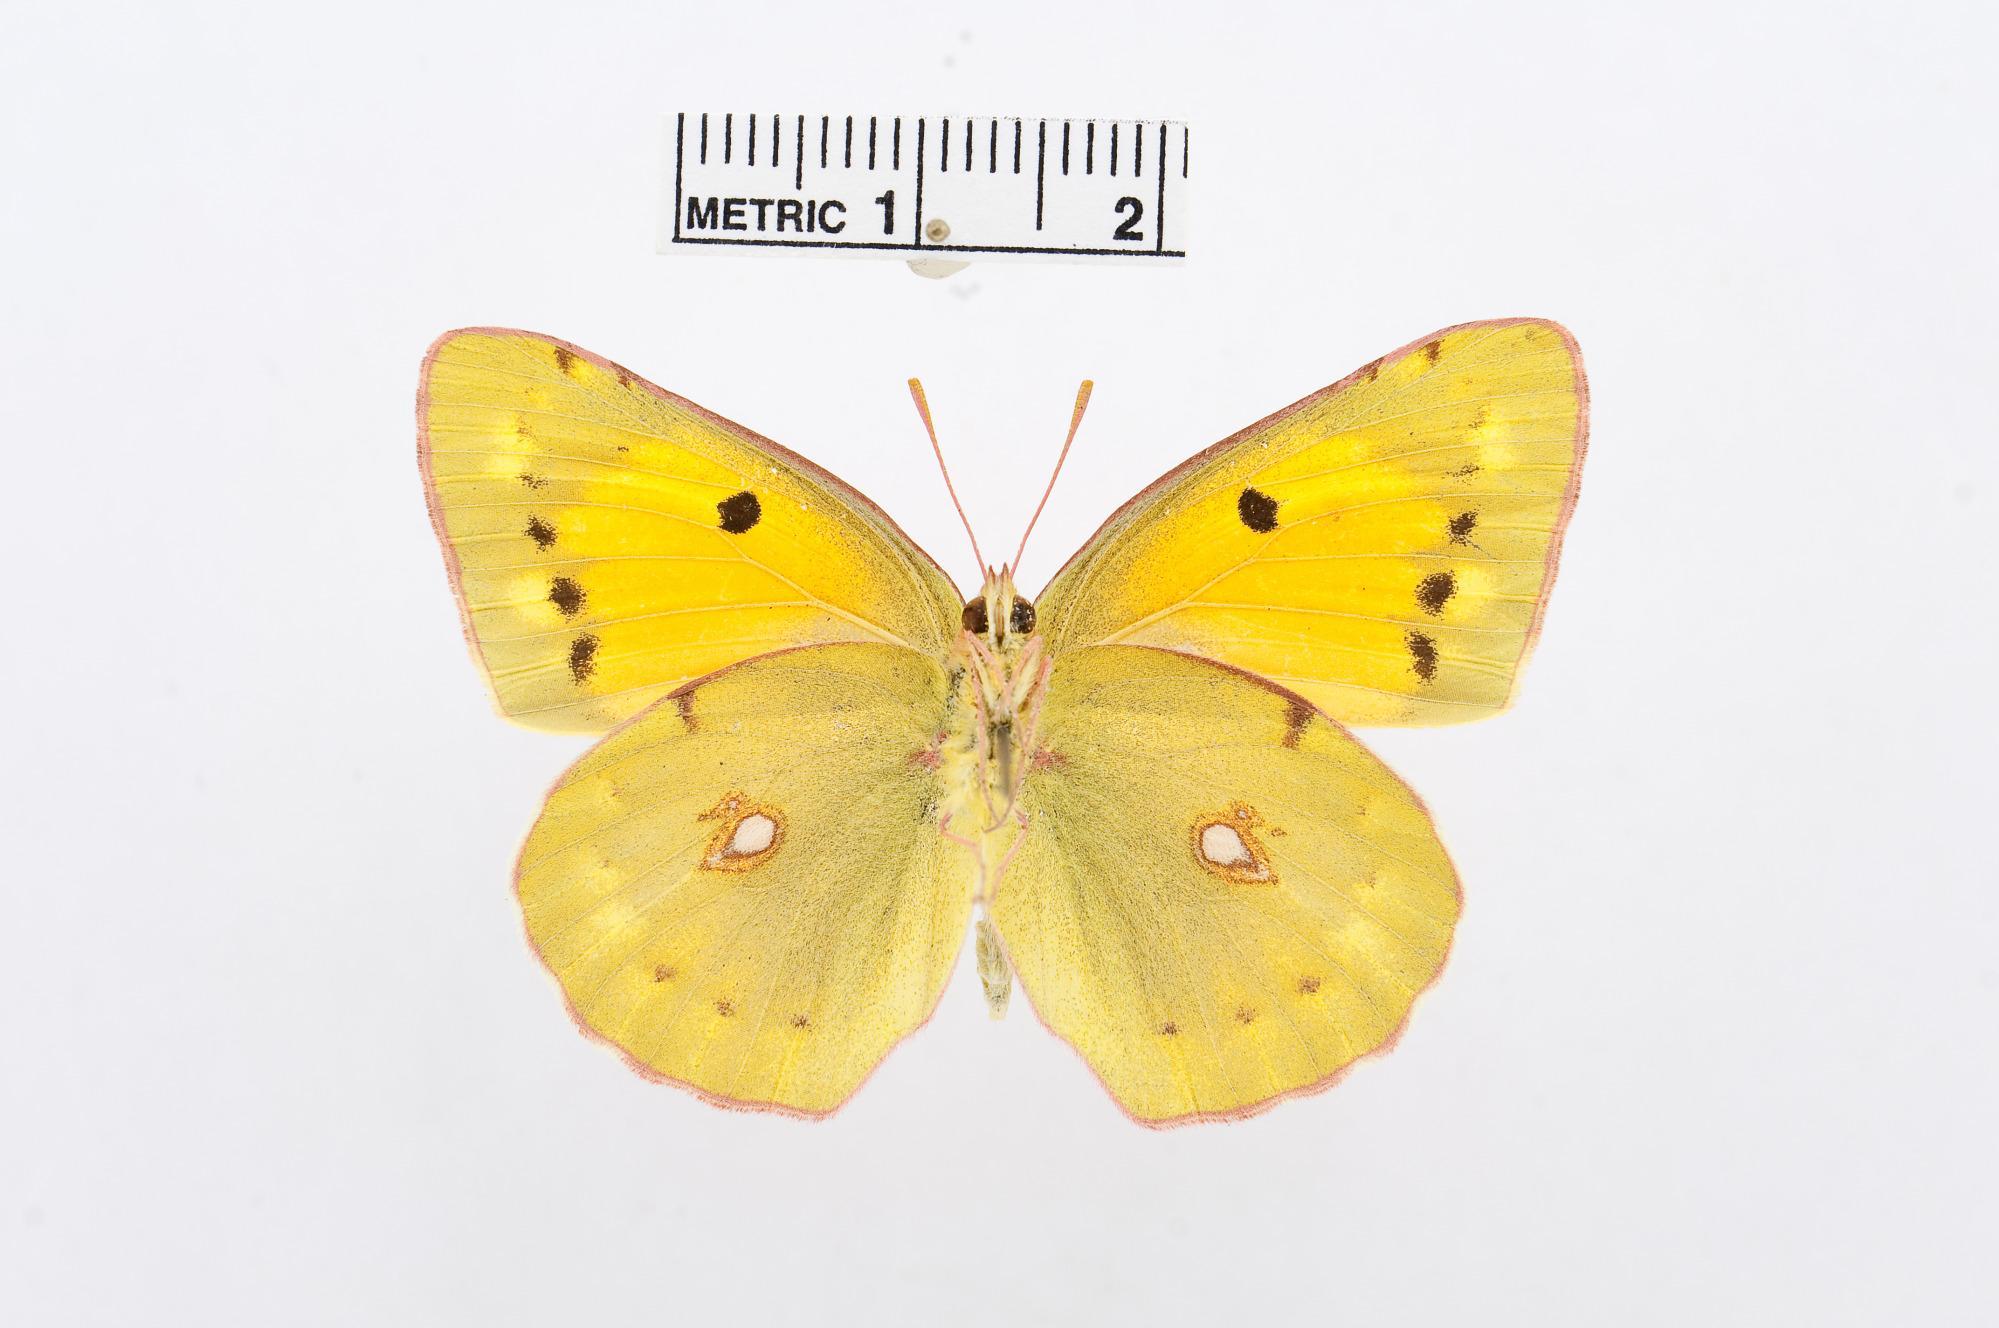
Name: Colias fieldii
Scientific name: Colias fieldii
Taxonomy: Animalia, Arthropoda, Hexapoda, Insecta, Lepidoptera, Pieridae, Coliadinae